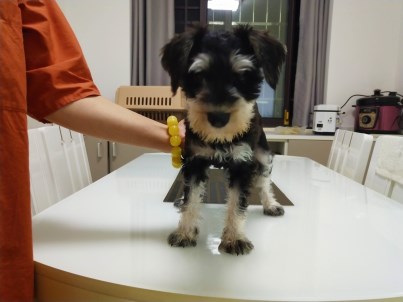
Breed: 2342-n000102-miniature_schnauzer